Duffy antigen system

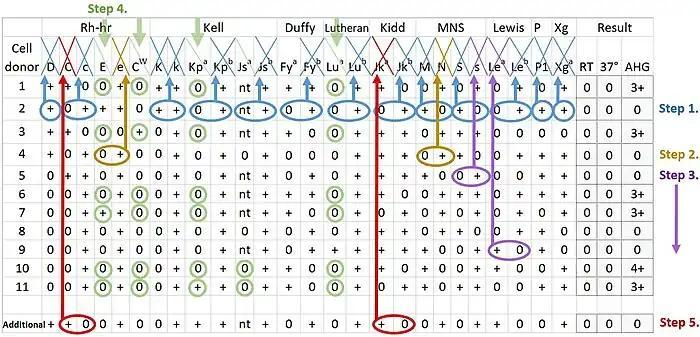
Interpretation of antibody panel to detect patient antibodies towards the most relevant human blood group systems, including Duffy.

A Duffy negative blood recipient may have a transfusion reaction if the donor is Duffy positive. Since most Duffy-negative people are of African descent, blood donations from people of black African origin are important to transfusion banks.